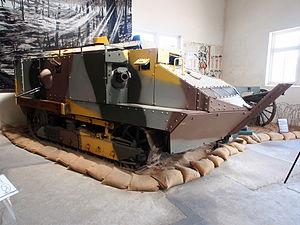
L’arme blindée et cavalerie est une composante de l'Armée de terre française. Elle a été créée le 1ᵉʳ décembre 1942 en Afrique française du Nord, sur l'ordre du 24 novembre 1942 donné par le général d'armée Henri Giraud. Elle regroupe ainsi des unités de chars et de cavalerie de l'armée française. L’armée blindée et cavalerie a repris les traditions et les missions de la cavalerie et de l’artillerie à cheval. Son ancêtre était l’artillerie spéciale créée en 1916.